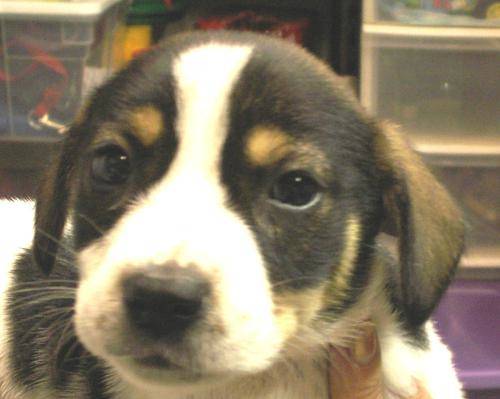
Label: dog